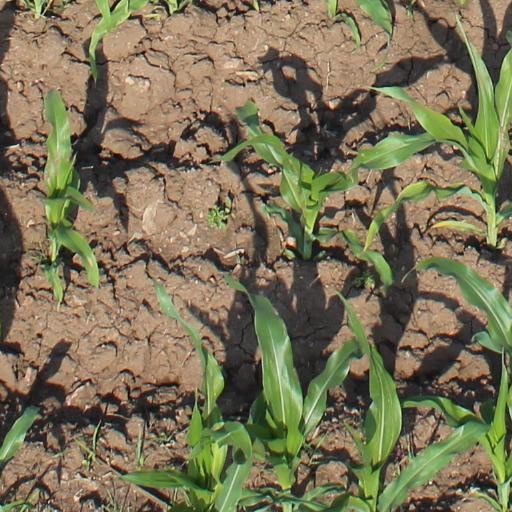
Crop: maize; corn